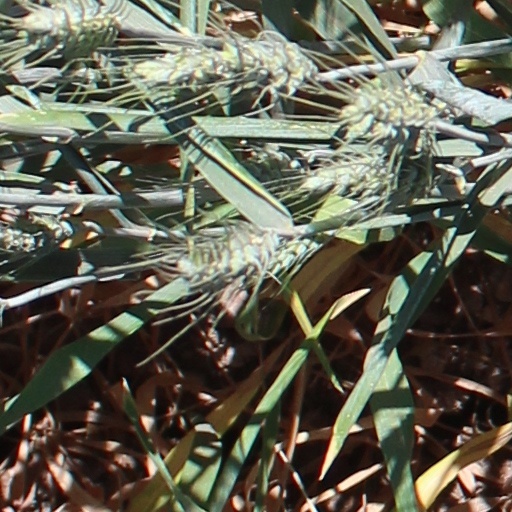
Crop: wheat